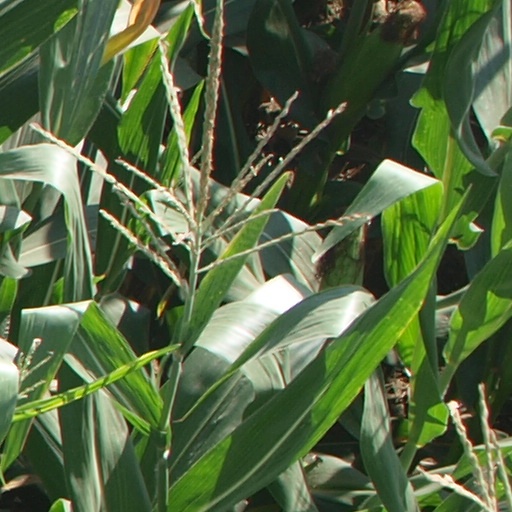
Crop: maize; corn